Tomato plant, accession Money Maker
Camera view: horizontal (90 deg, fisheye); turntable rotation: 210 degrees
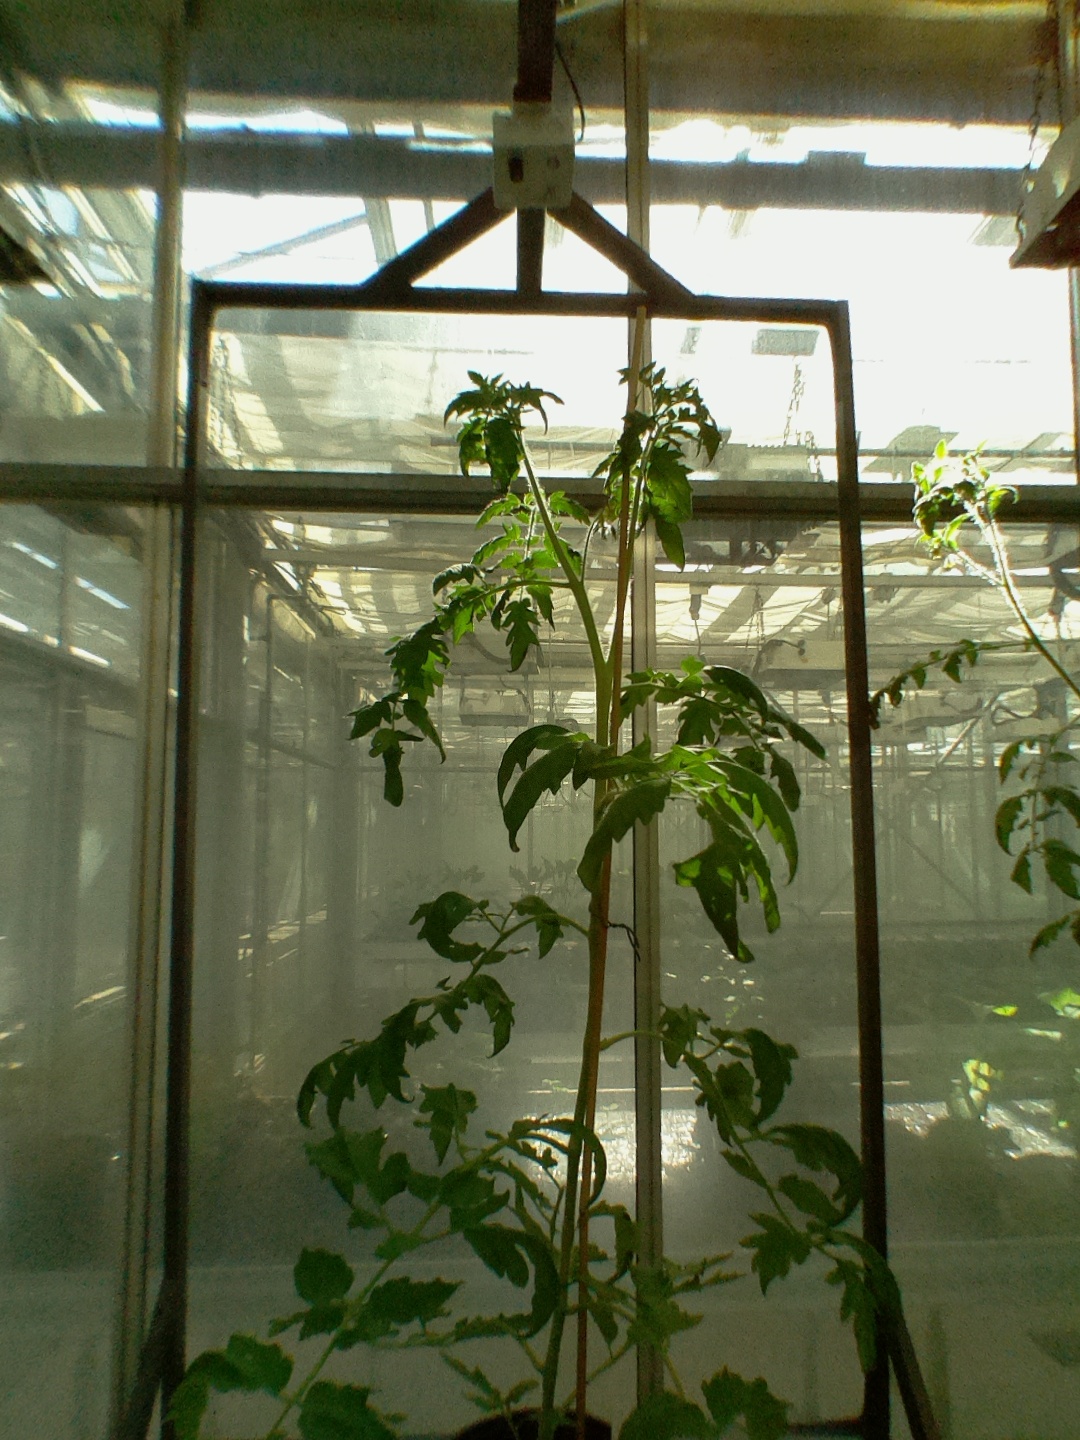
BBCH growth stage 61: 10%-20% of flowers open